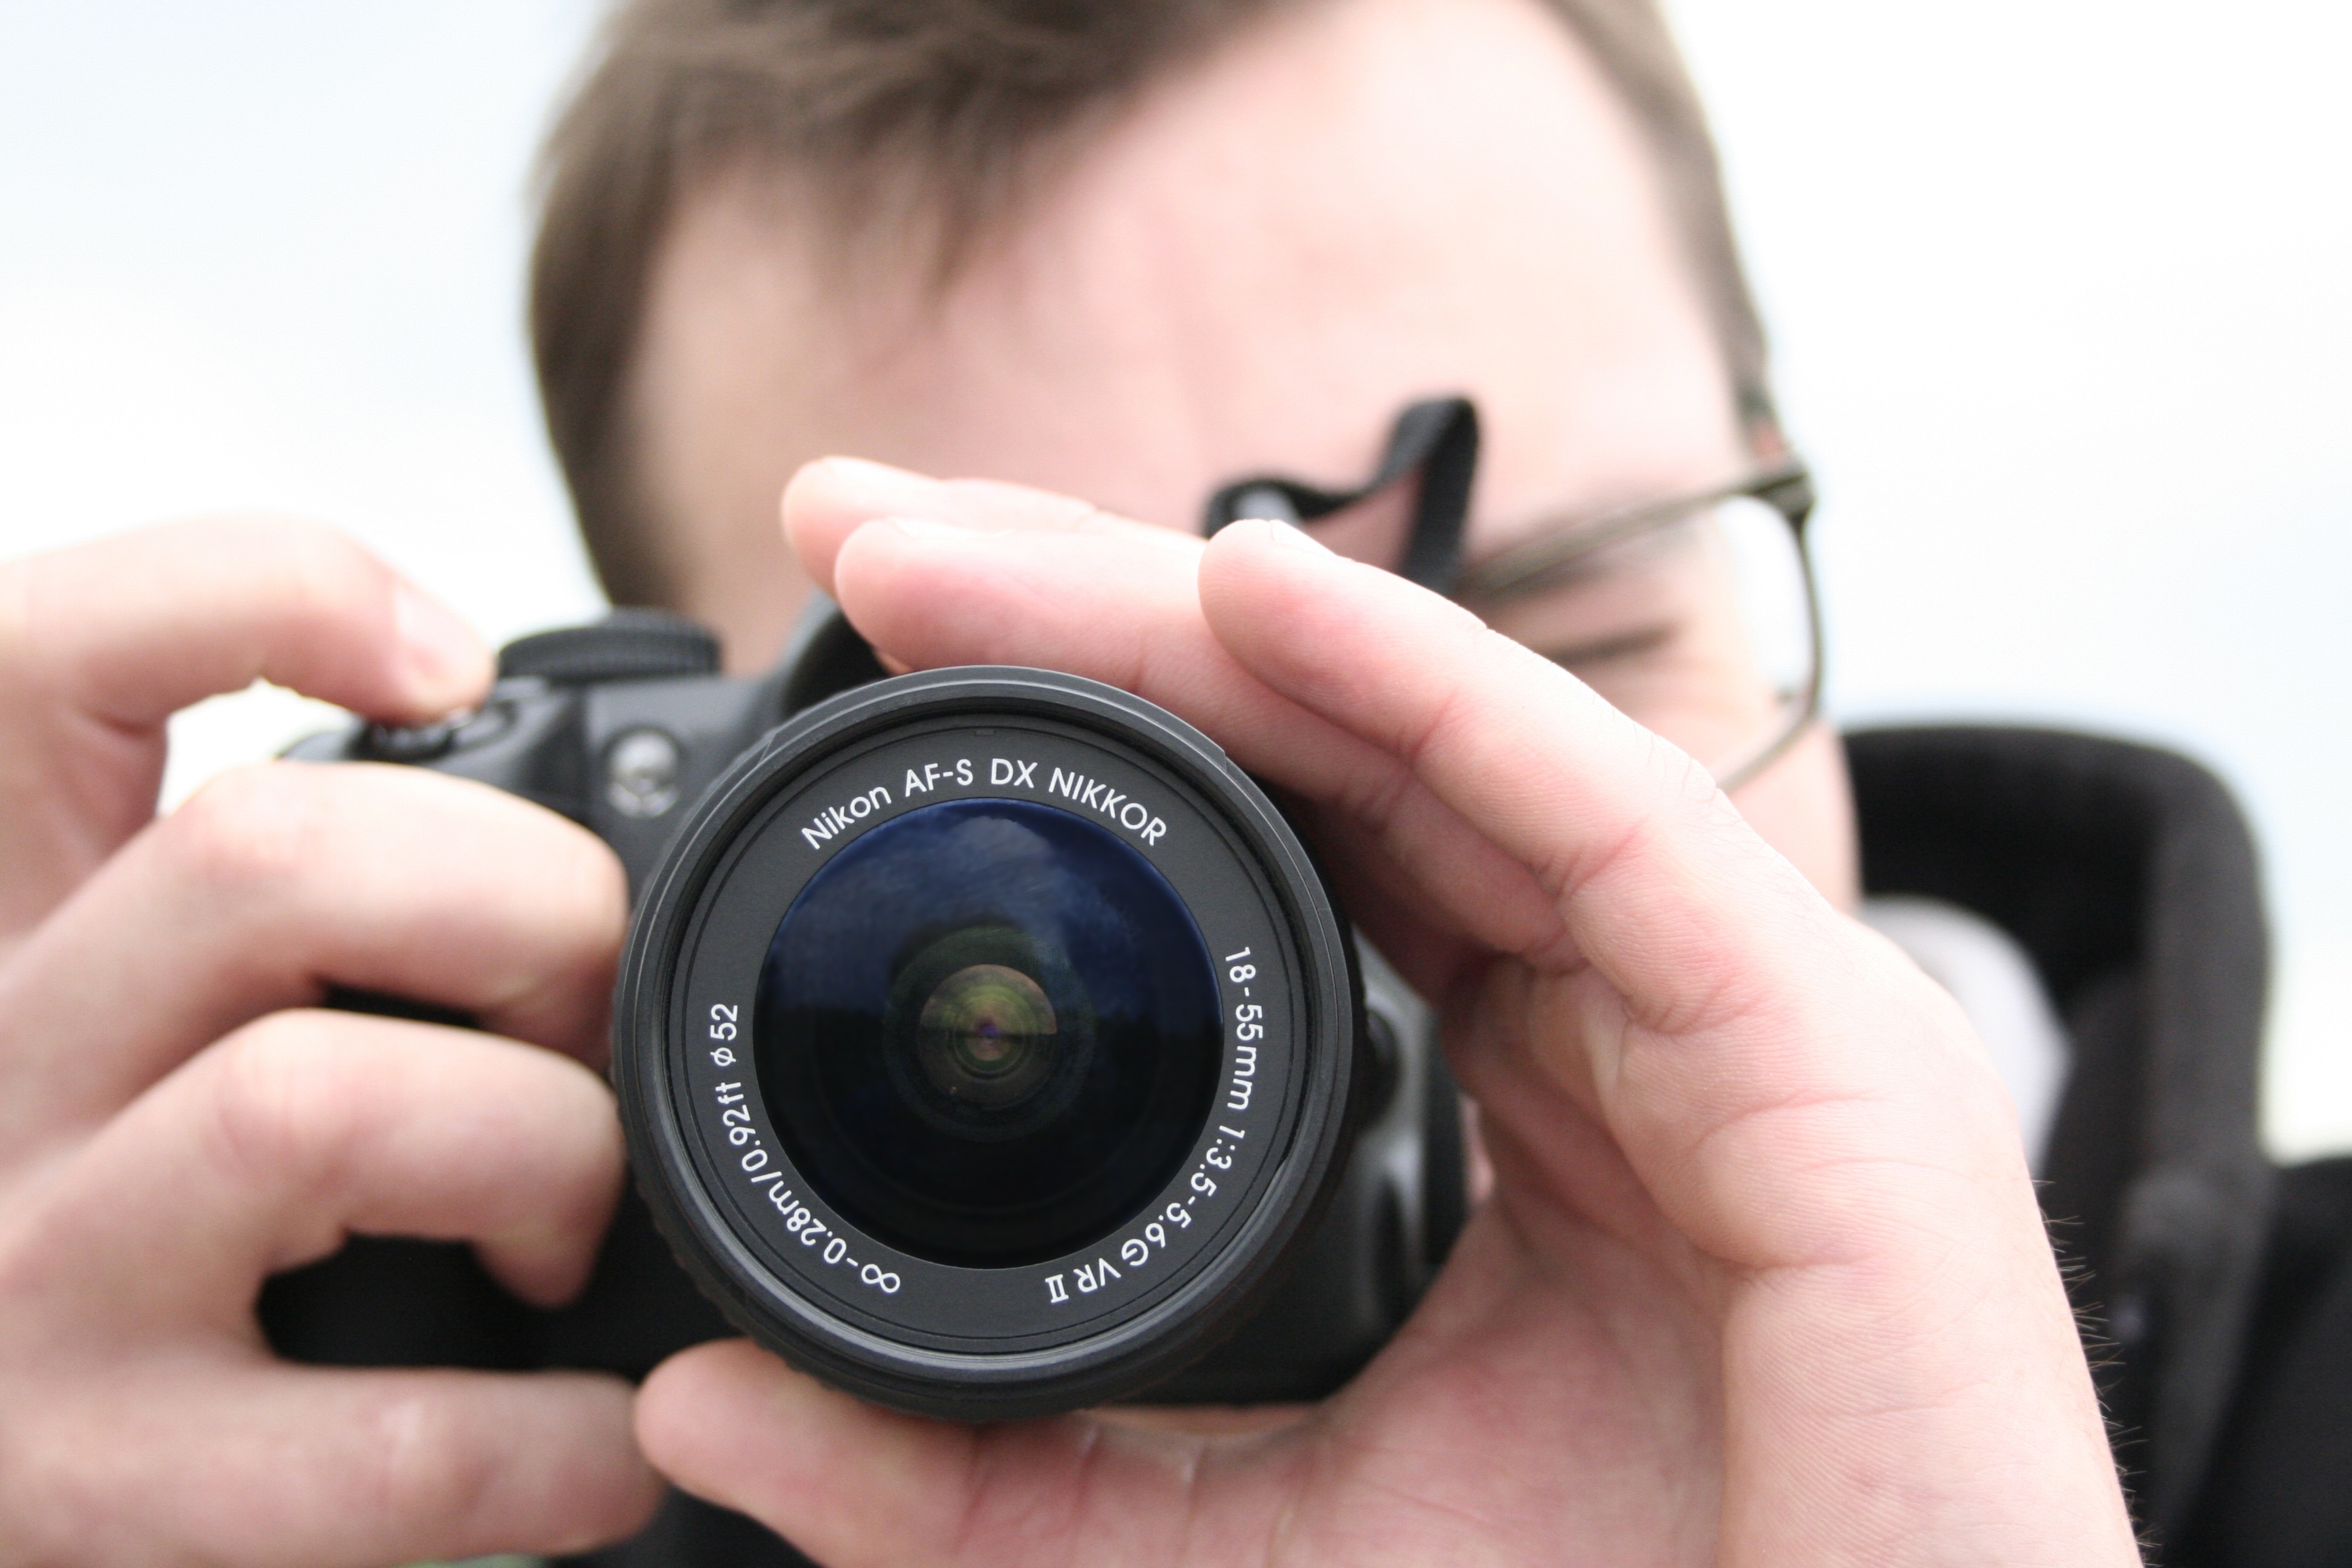
camera, photographer, dslr, lens, nikon, taking photo, product, digital camera, digital, camera lens, single lens reflex camera, cameras optics